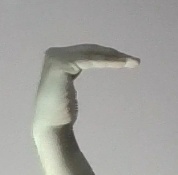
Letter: haa